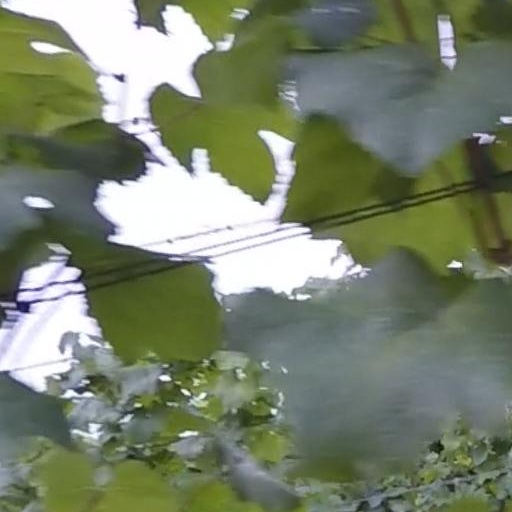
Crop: grape